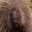
Label: porcupine